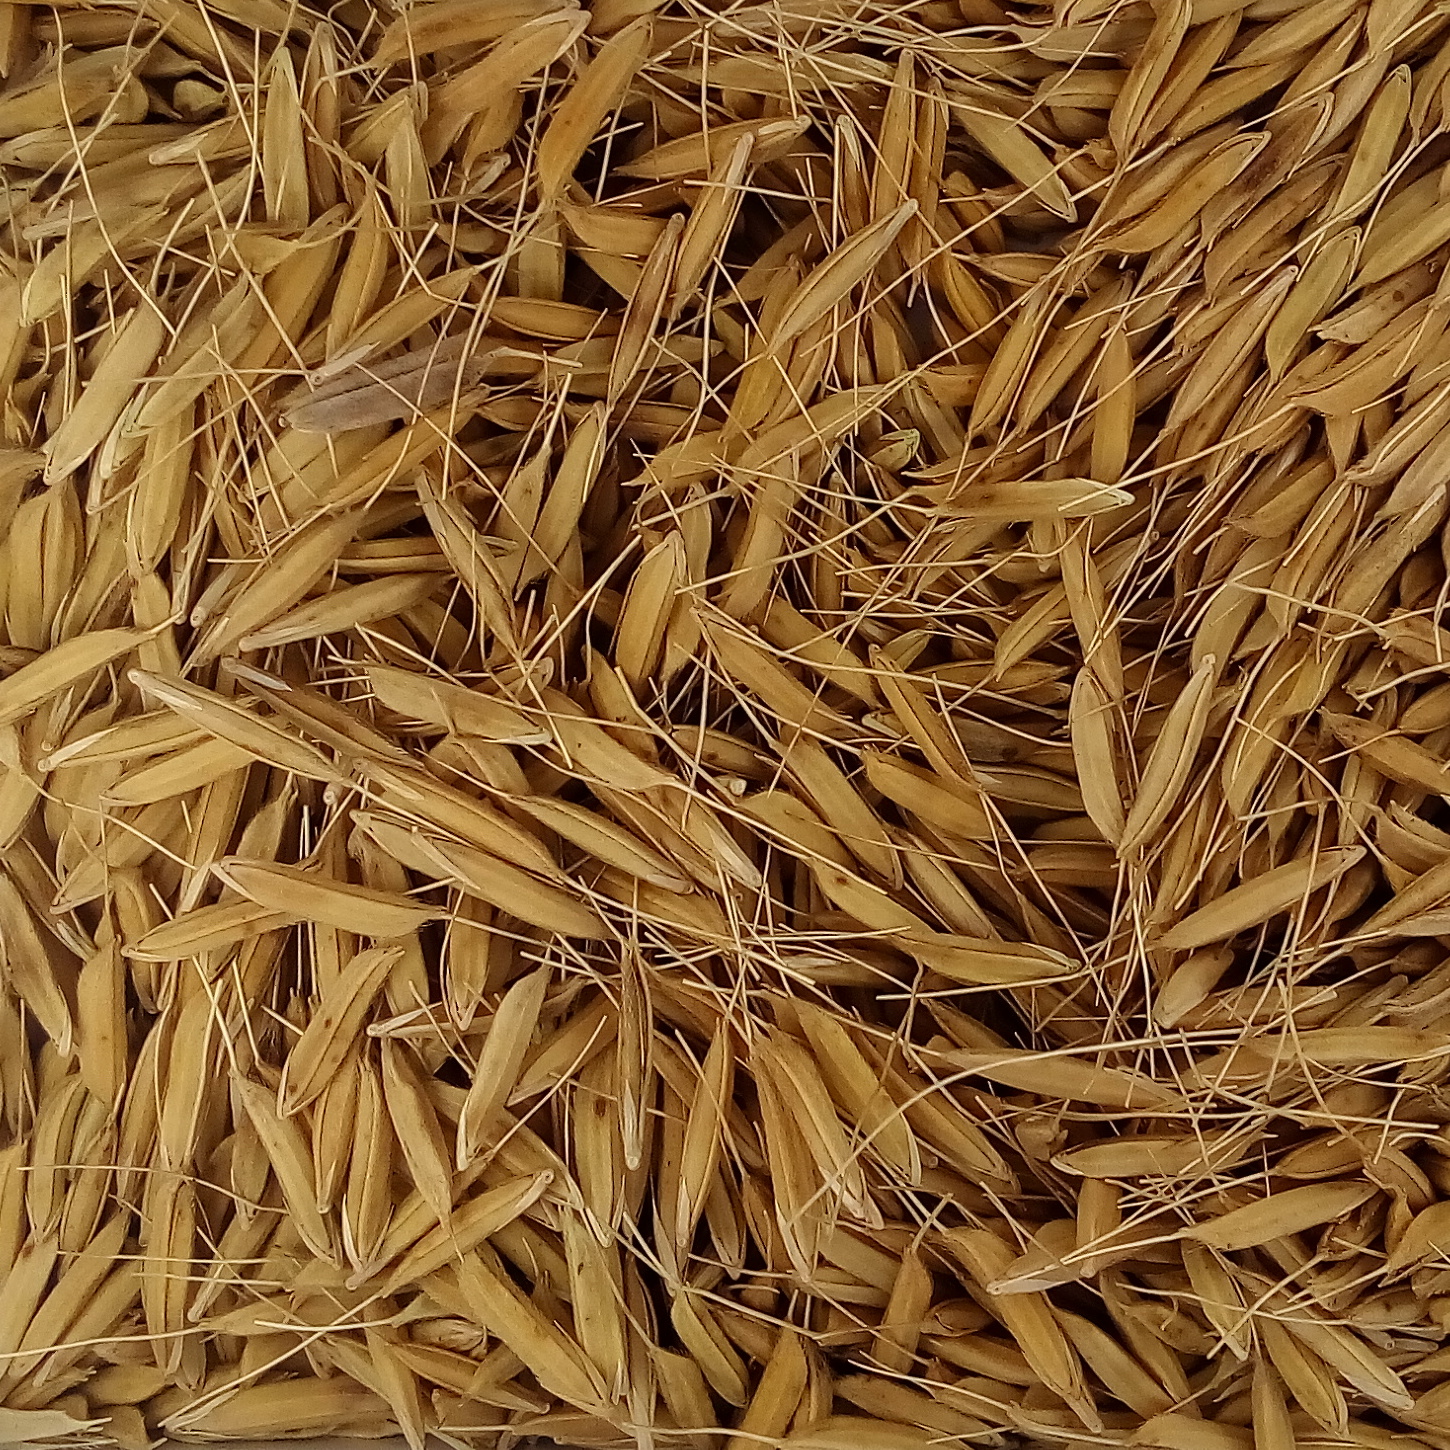
Rice seed variety: PB_6